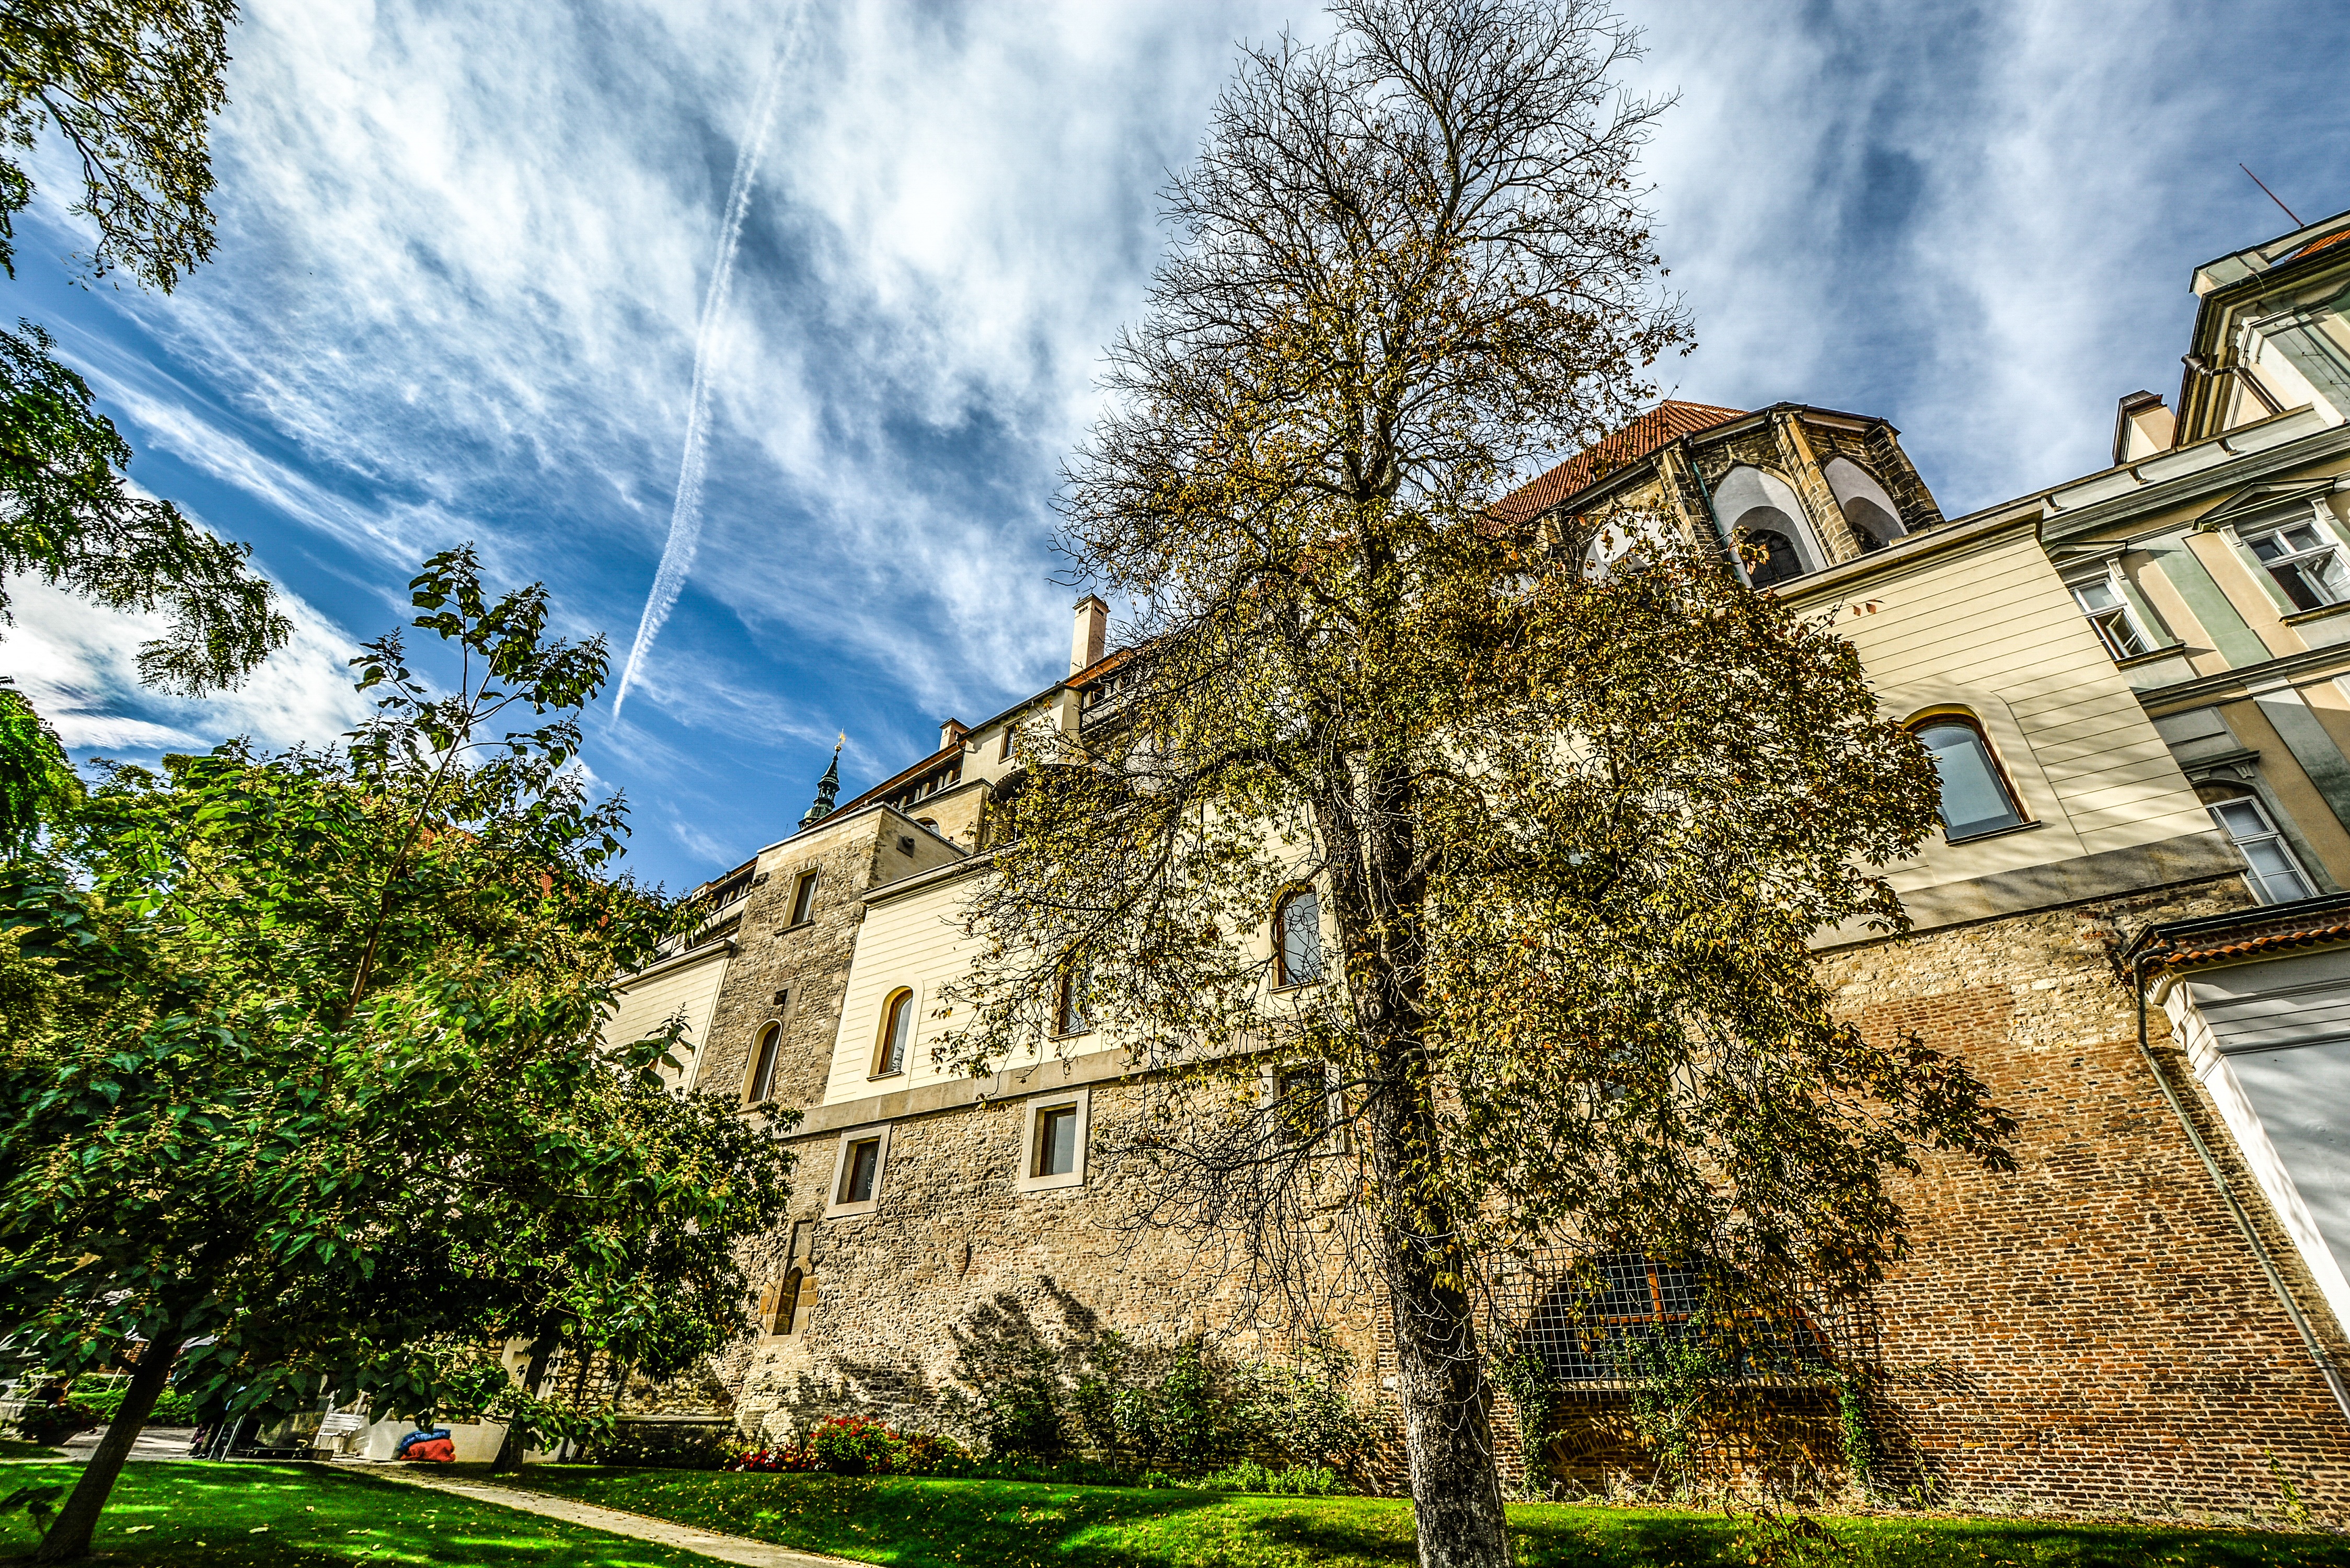
tree, architecture, sky, house, town, building, chateau, home, travel, village, europe, cottage, castle, church, prague, gothic, place of worship, medieval, ruins, monastery, tall, estate, republic, bohemia, neighbourhood, rural area